Golden Autumn-69

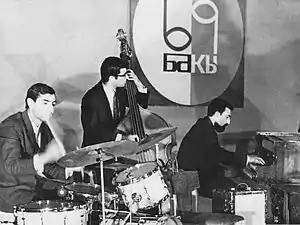
The "Caucasus" trio led by Vagif Mustafazadeh performed at the "Golden Autumn-69" festival.

The performances of the jazz ensembles were evaluated by the jury consisting of chairman Khayyam Mirzazade, people's artists of Azerbaijan SSR Tofig Guliyev, Rauf Hajiyev, participants of the festival - Rafig Babayev, Vagif Mustafazadeh and others.